Goitaca (film)

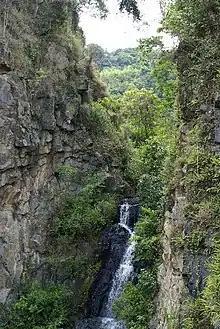
Atlantic forest in Brazil.

The film is inspired by Rodrigues's experiences during his time in the Atlantic rain forest. Rodrigues stated that the spirits of the rain forest led him to write the screenplay within three days and nights during his stay.